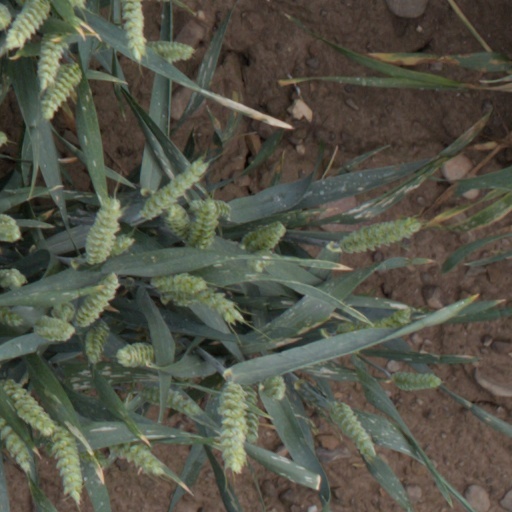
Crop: wheat